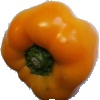
Label: yellow_pepper